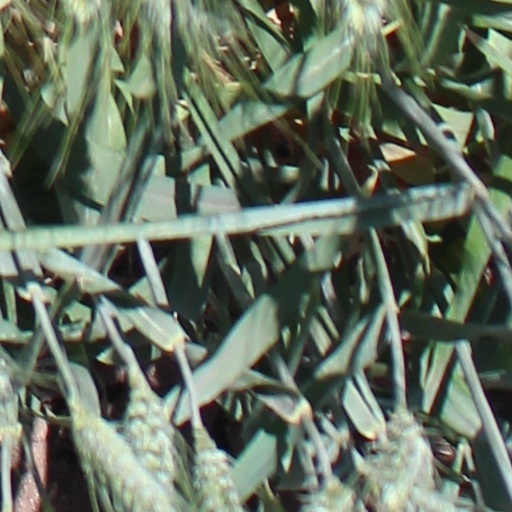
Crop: wheat